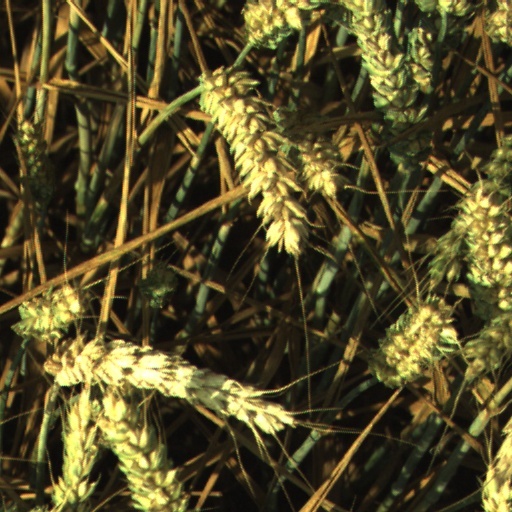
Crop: wheat